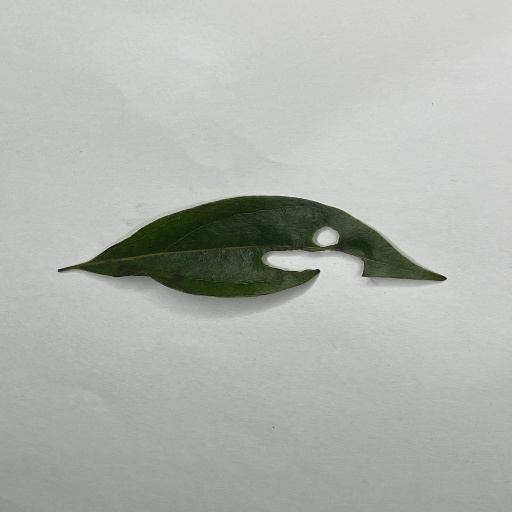
Species: Camphor
Leaf condition: Shot Hole